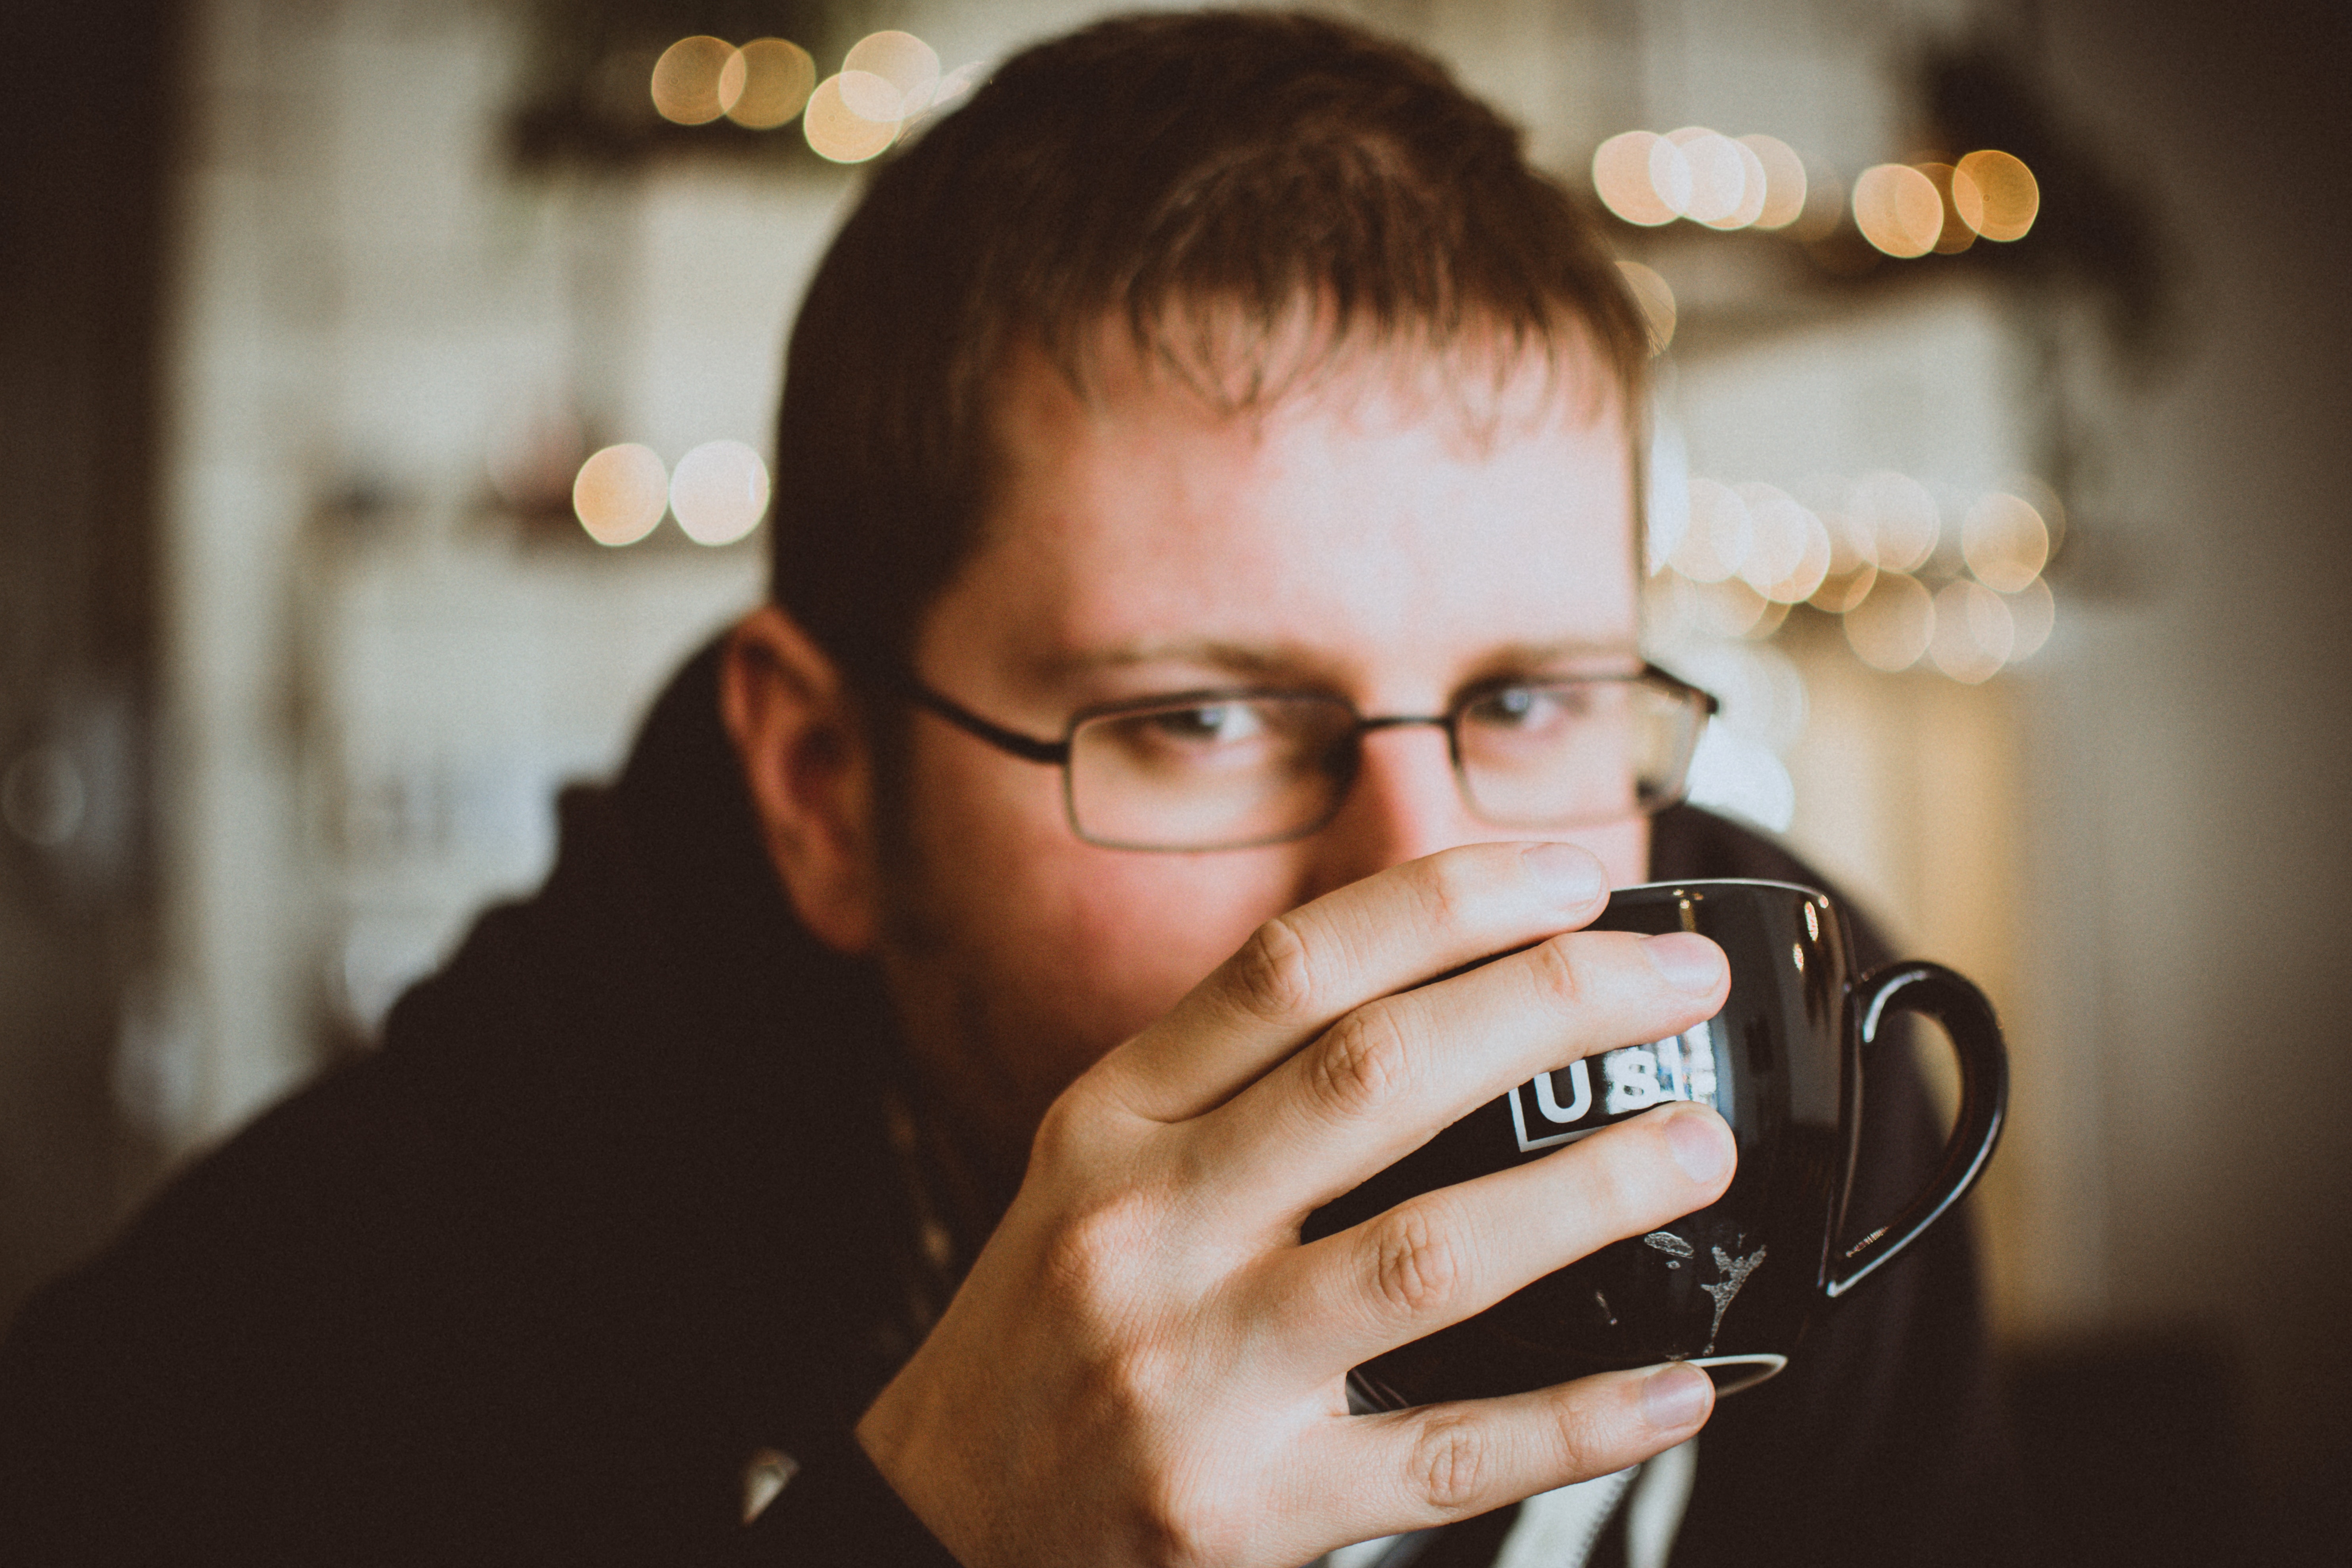
glasses, photography, hand, eyewear, finger, vision care, drinking